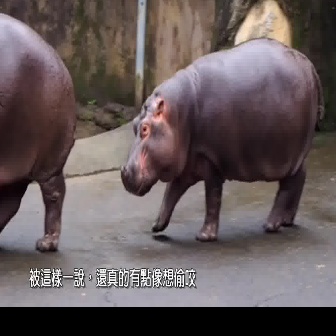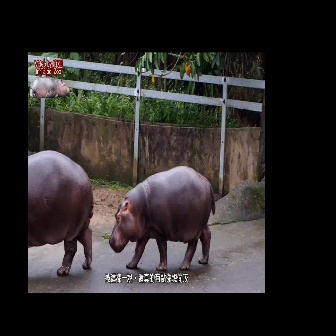
  Please identify the target specified by the bounding box [120,36,324,240] in the first image and locate it in the second image. Return the coordinates in [x_min,y_min,x_max,y_max] format.
Answer: [109,164,215,271]